Sweden at the 1900 Summer Olympics

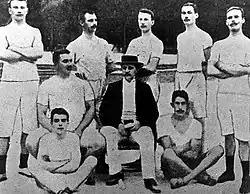
The Swedish athletes at the 1900 Summer Olympics in Paris. Standing from the left: Karl Gustaf Staaf, August Nilsson, Isaac Westergren, Tore Blom, Johan F Nyström. Sitting: Gustaf Söderström, F Berg (leader). On the ground: Ernst Fast and Eric Lemming.

Sweden was represented by one swimmer in its first Olympic swimming appearance. Erickson advanced to the final in two of his three events, but won no medals.